Black people and Mormonism

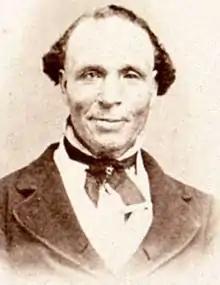
Elijah Abel was an early LDS priesthood leader in the quorum of the seventy.

Joseph Smith's views on Black people varied during his lifetime. As founder of the Latter Day Saint movement, Smith included Black people in many ordinances and priesthood ordinations but had differing views on racial segregation and the curses of Cain and Ham. He shifted his views on slavery several times, eventually taking an anti-slavery stance later in life.